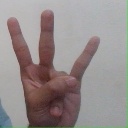
अक्षर: क्ष